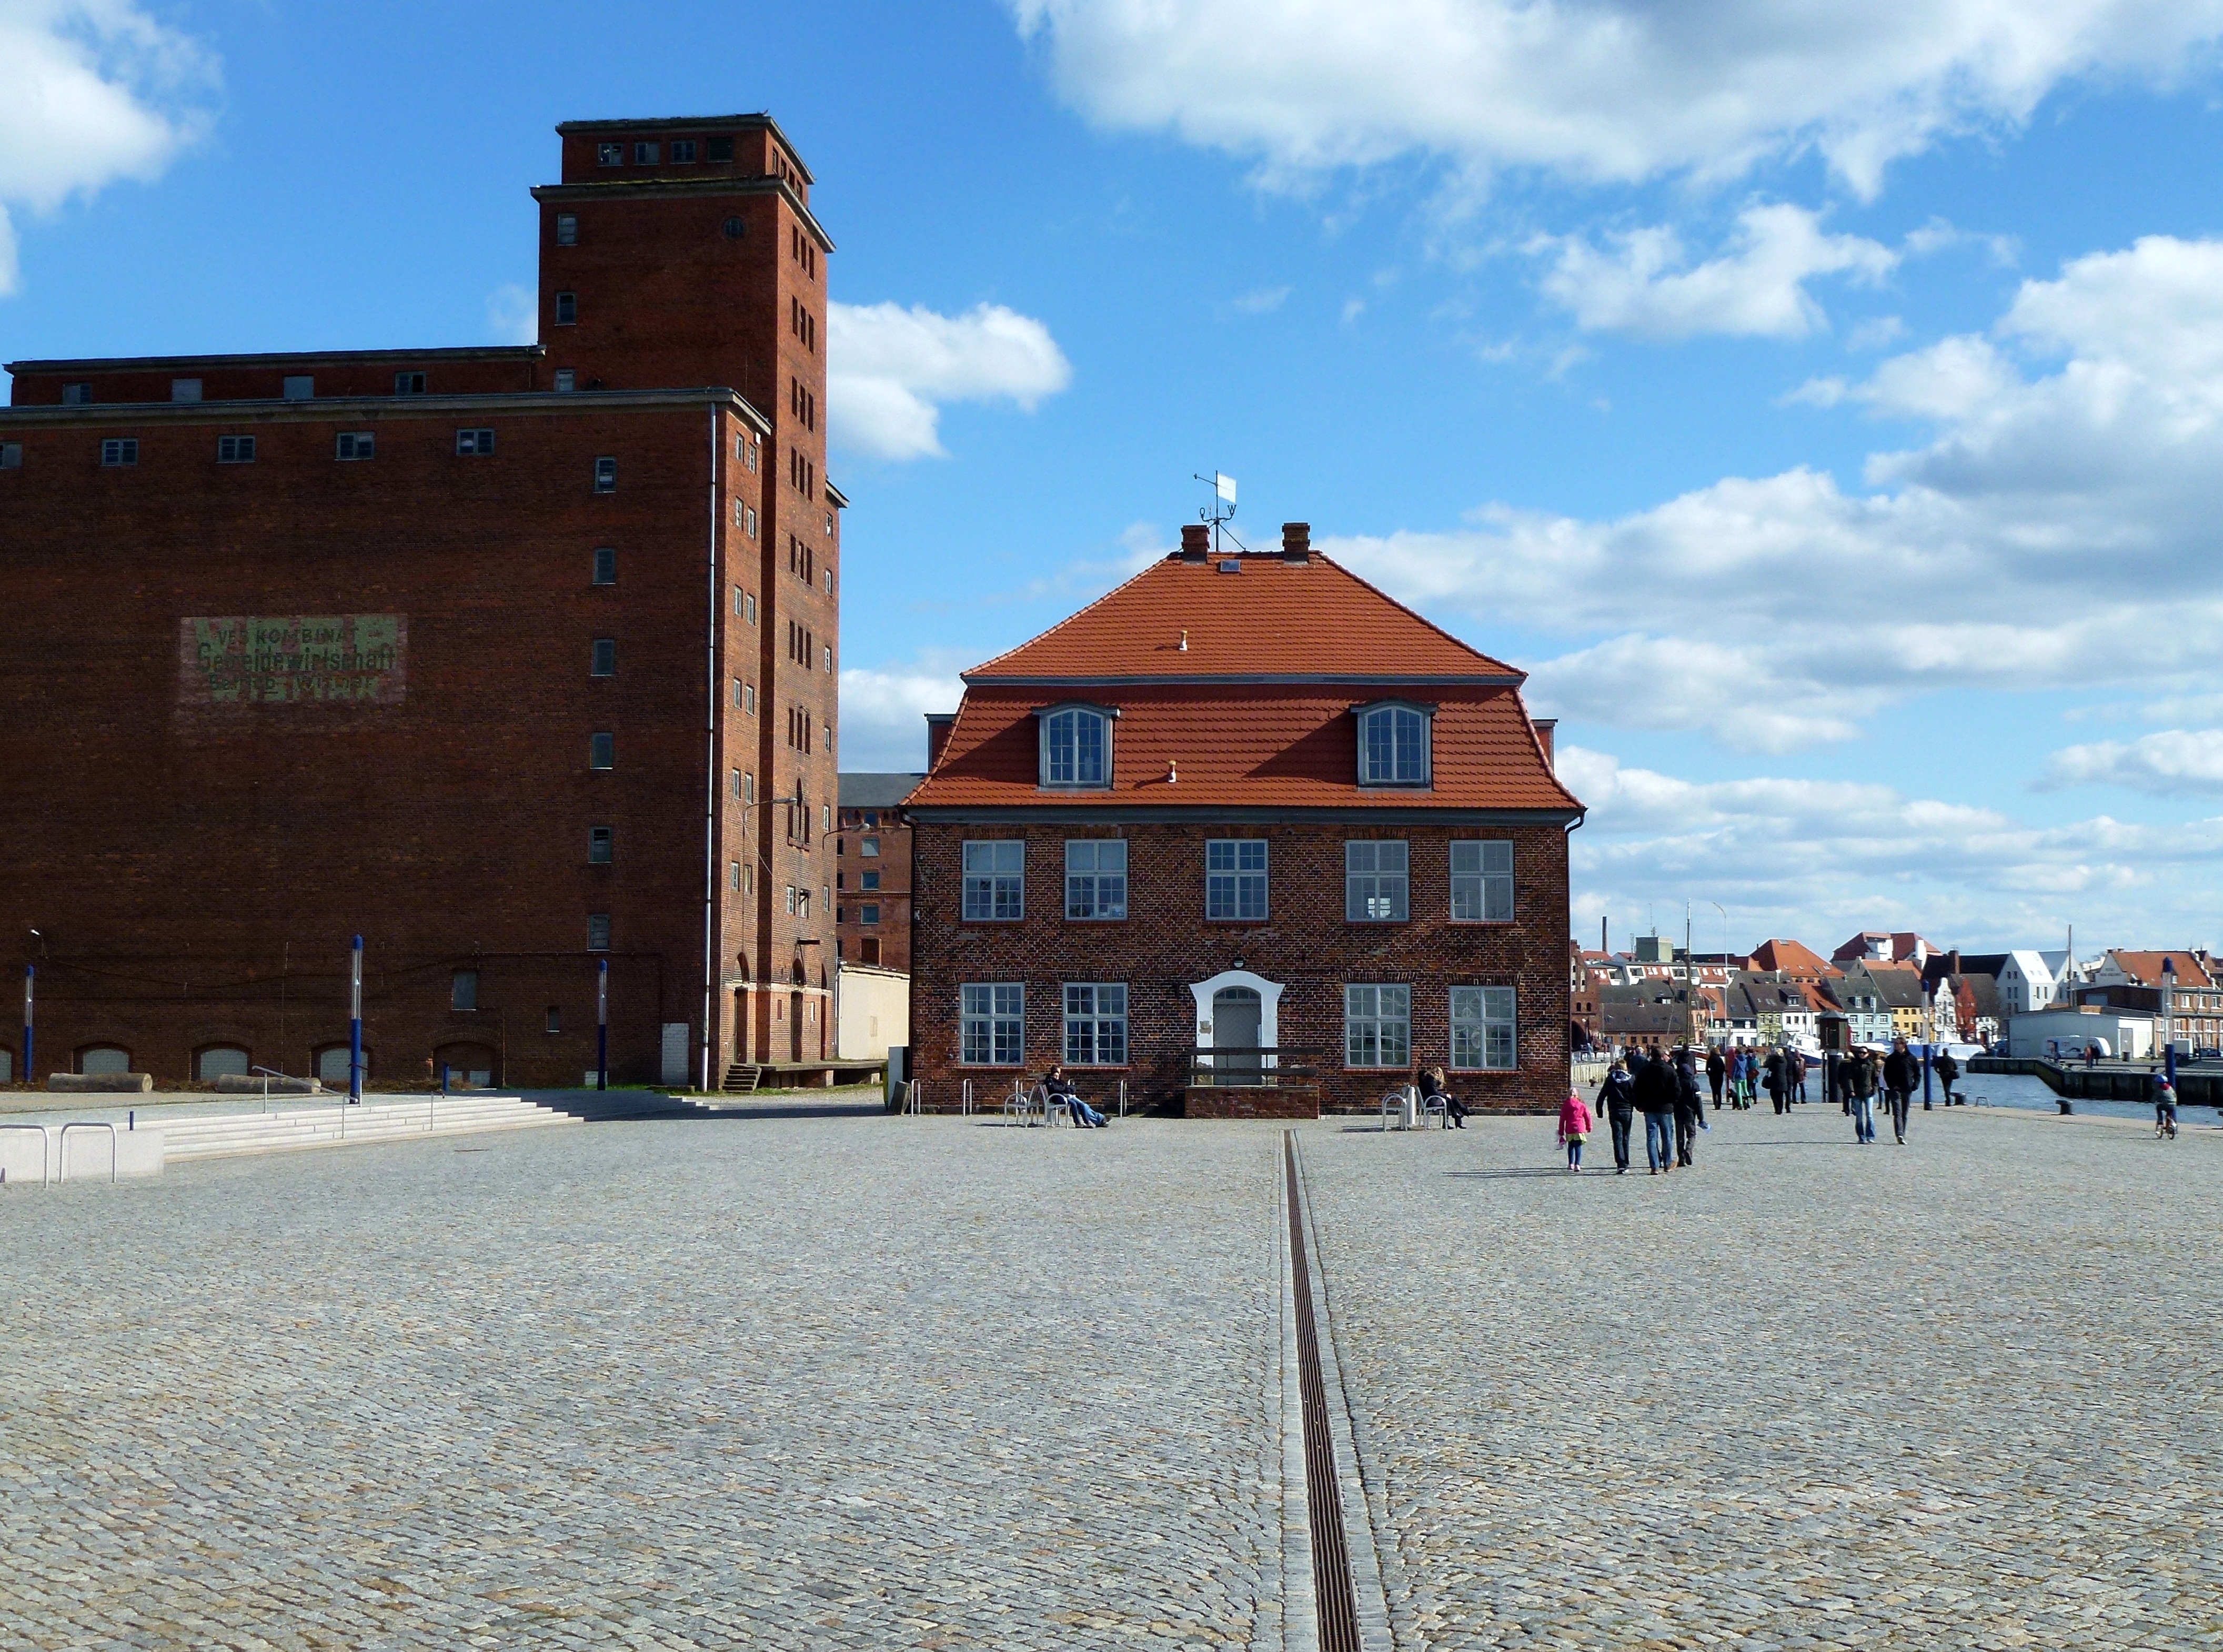
architecture, house, town, building, city, home, walkway, downtown, vacation, evening, facade, places of interest, old town, historically, old houses, baltic sea, hanseatic city, hanseatic league, wismar, residential area